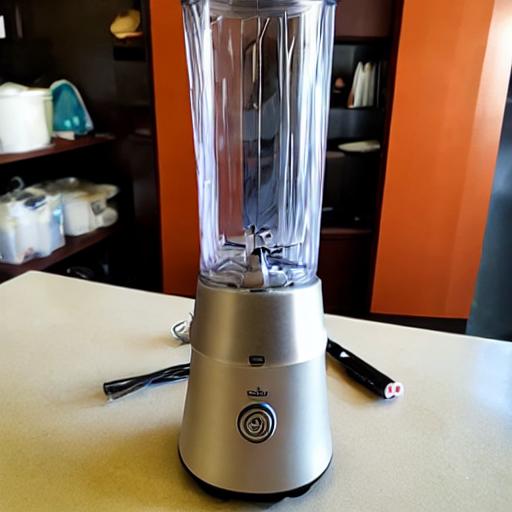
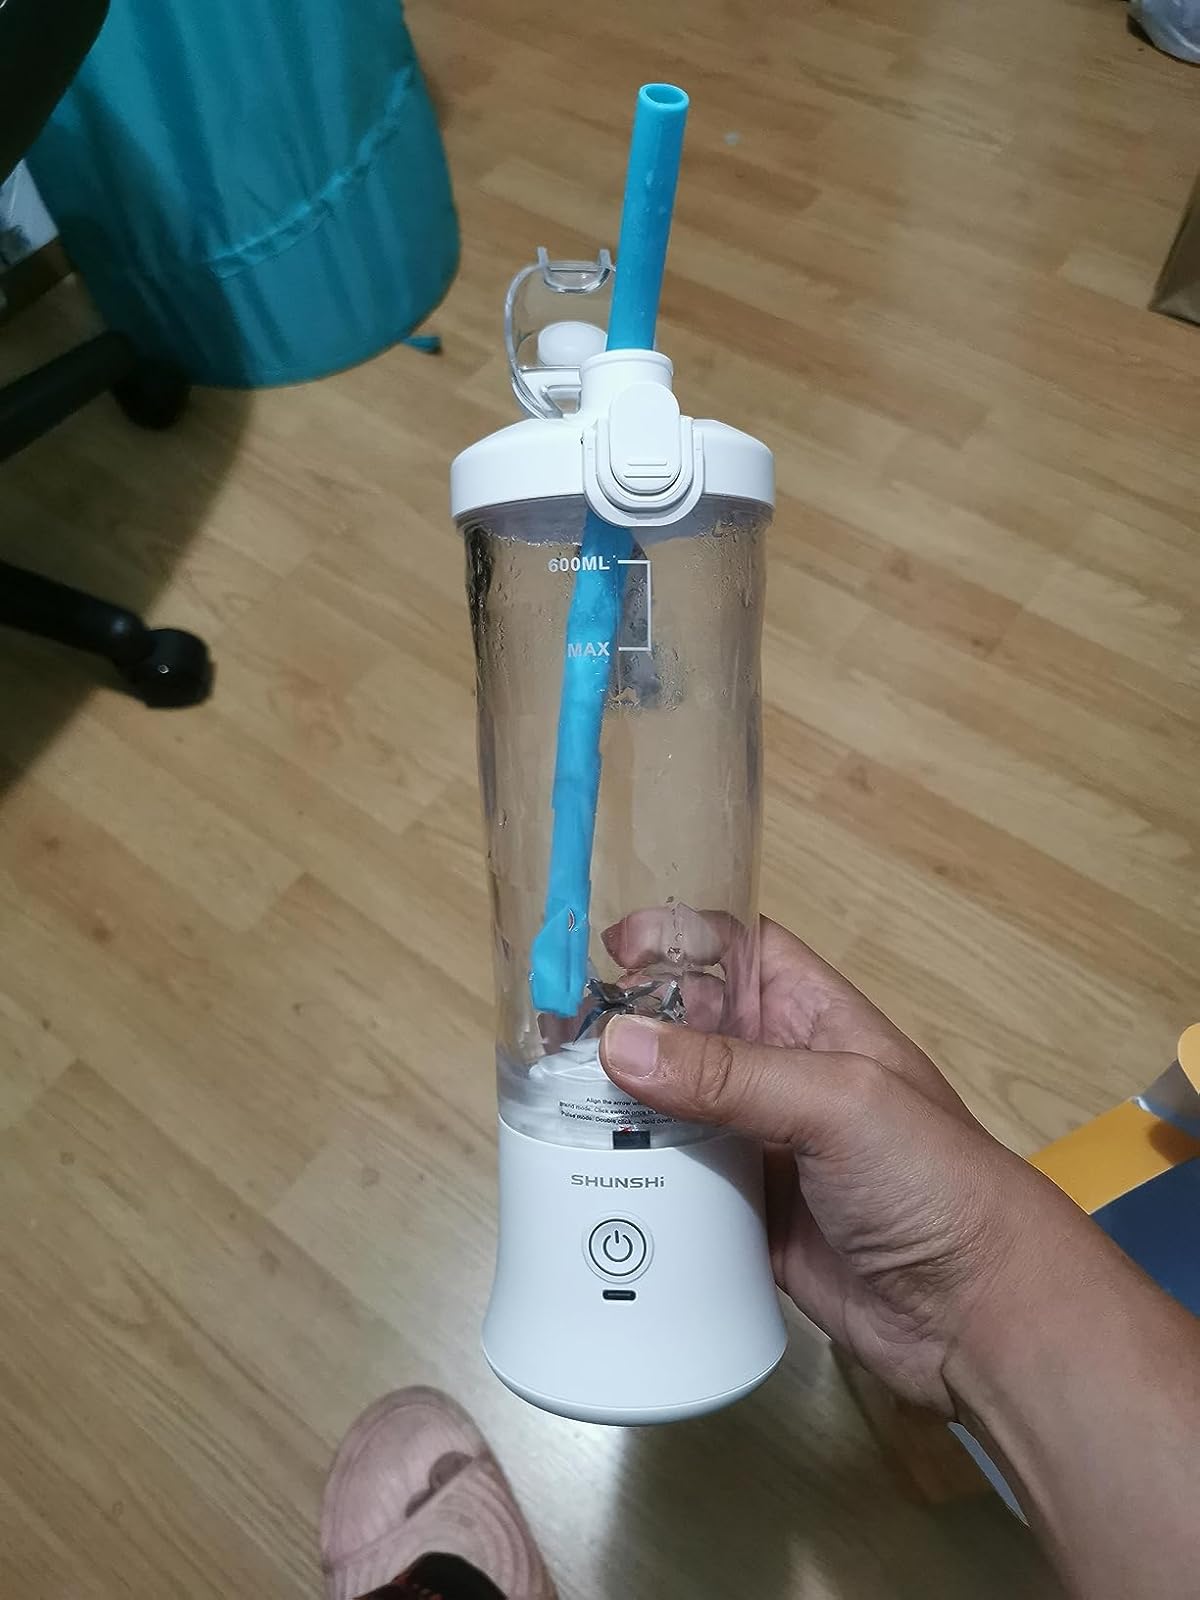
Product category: items_blender
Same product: no